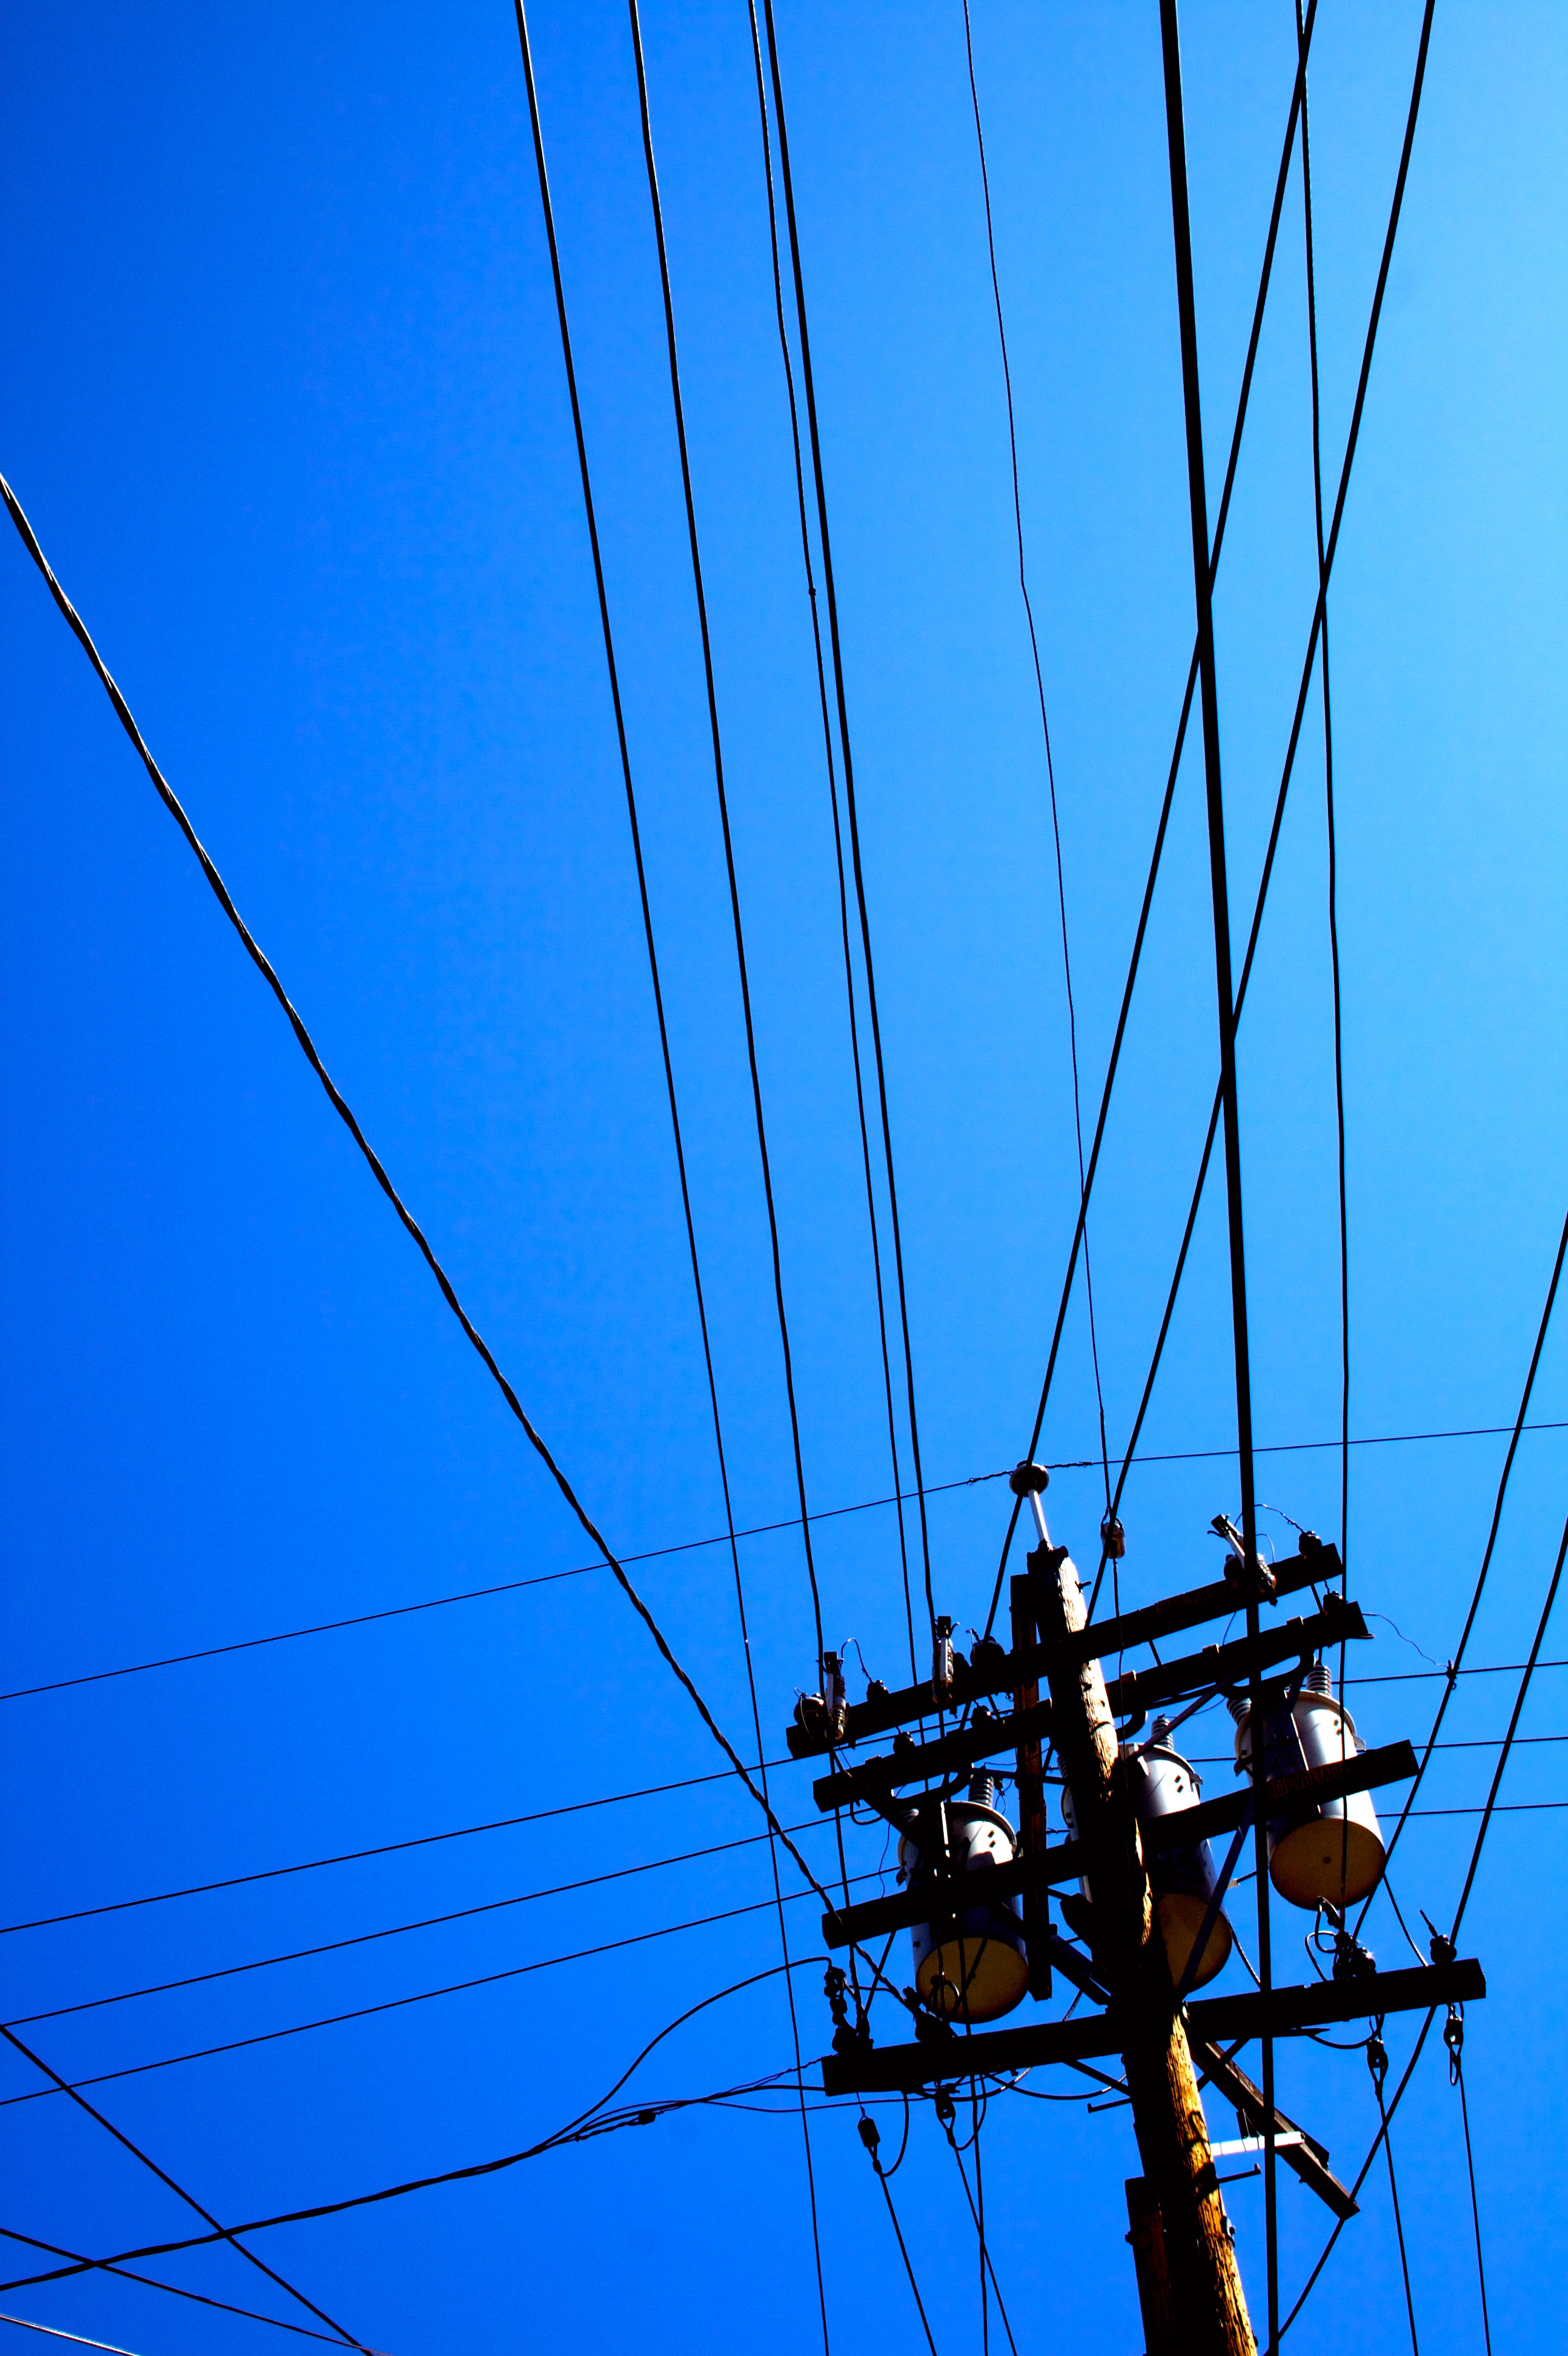
sky, line, tower, mast, color, blue, electricity, telephonepole, wires, transmission tower, outdoor structure, electrical supply, overhead power line